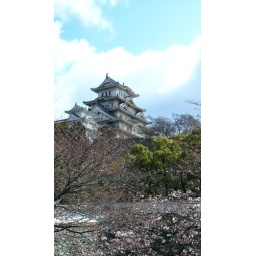
day13 12 castle above trees